Wyoming Apartments

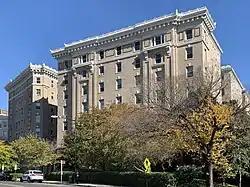
Wyoming Apartments in 2020

Wyoming Apartments is a historic apartment building, located at 2022 Columbia Road, Northwest, Washington, D.C. in the Kalorama neighborhood.